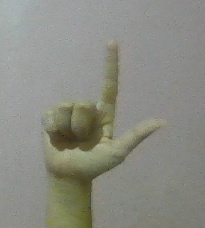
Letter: laam